Chris Carter (triple jumper)

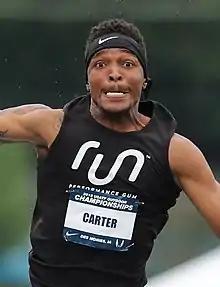

Chris Carter (born March 11, 1989) is an American track and field athlete who competes in the triple jump. He has a personal record of for the event, set in 2014. He was the 2014 USA Indoor Champion in the triple jump.